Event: Typhoon Ruby
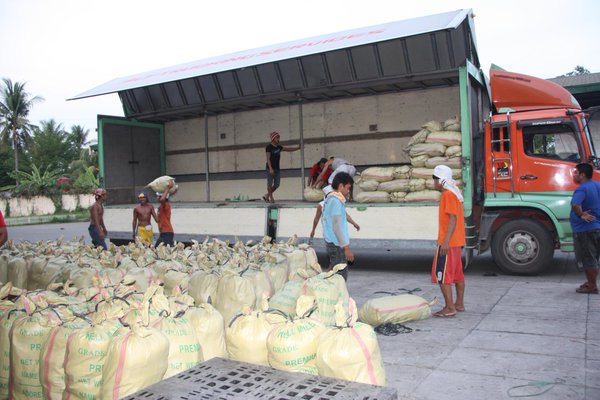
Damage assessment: no_damage